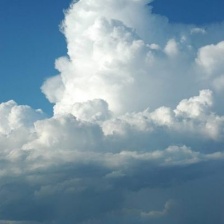
Cloud type: Cumulonimbus